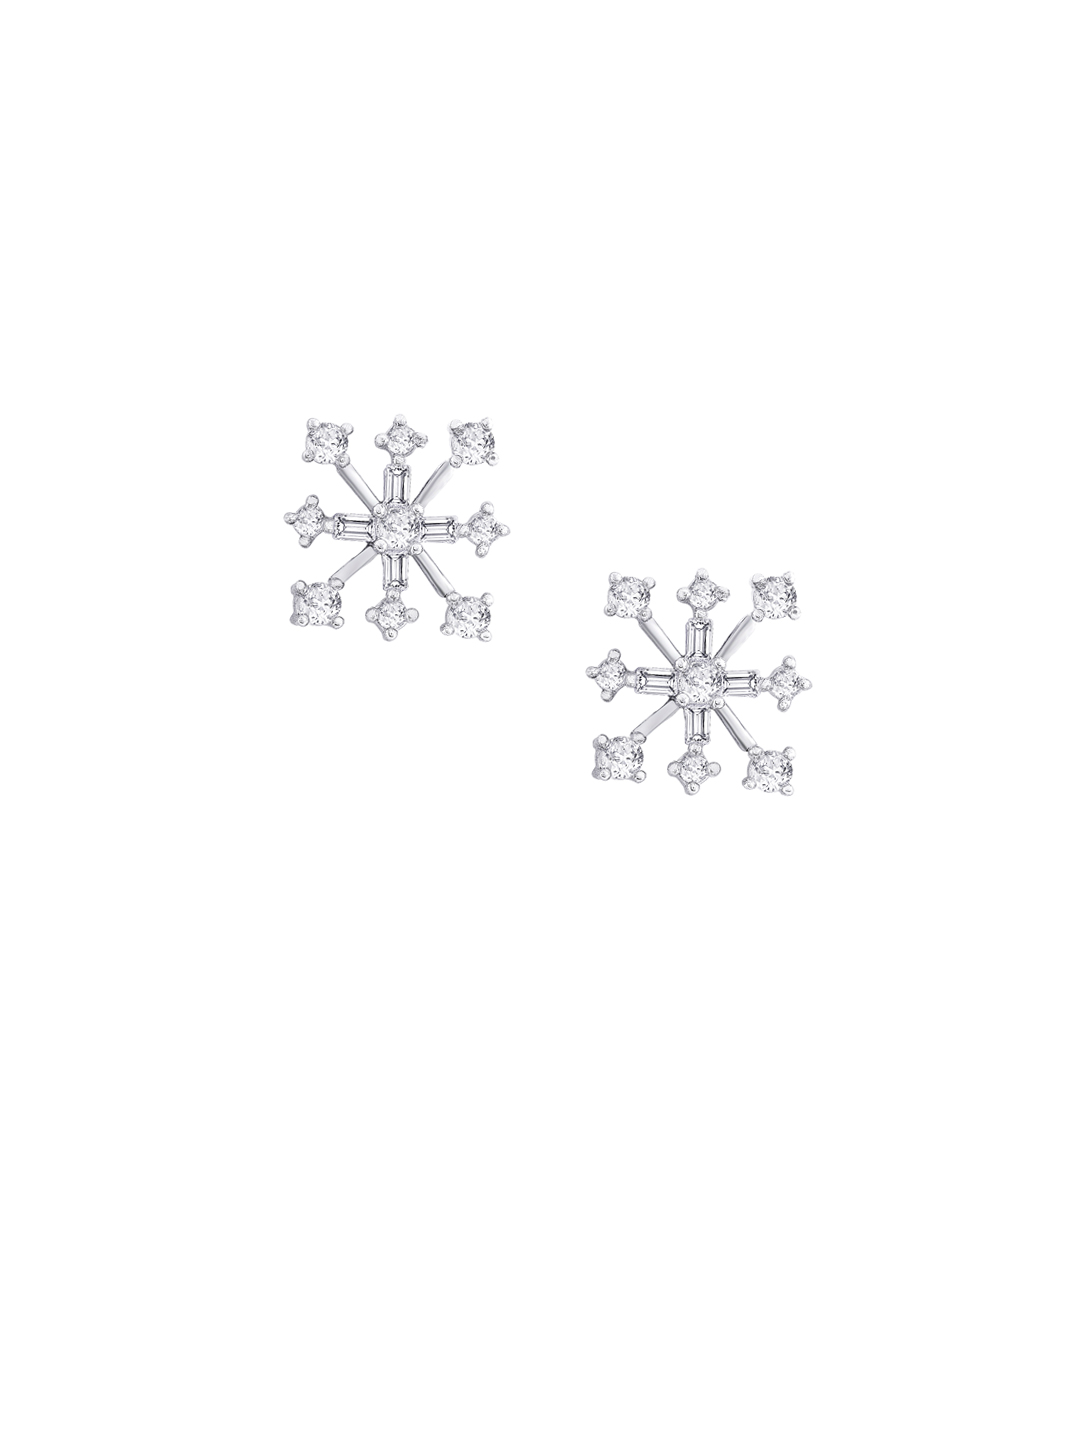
Lucera Women Silver Earrings
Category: Accessories / Jewellery / Earrings
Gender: Women
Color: Silver
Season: Fall 2012
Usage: Casual